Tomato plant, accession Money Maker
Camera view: bottom (45 deg); turntable rotation: 270 degrees
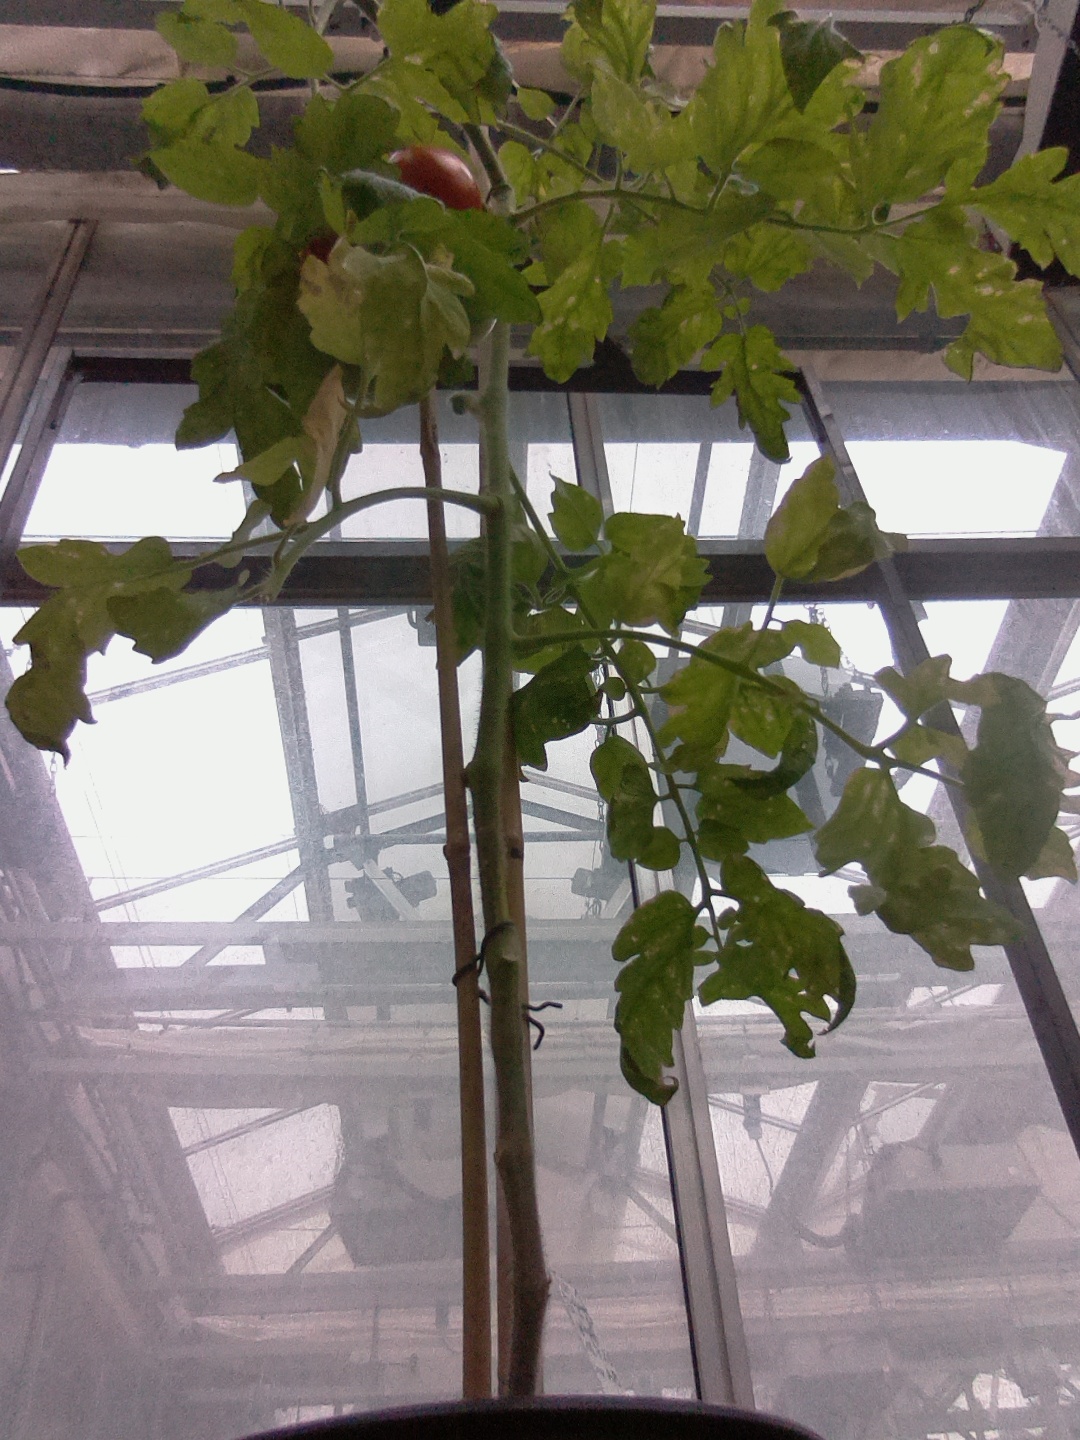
BBCH growth stage 87: 70%-80% of fruits show typical fully ripe color